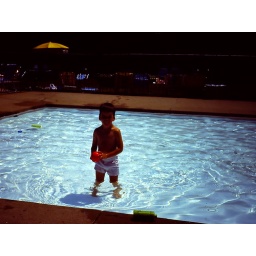
John in pool with red ball